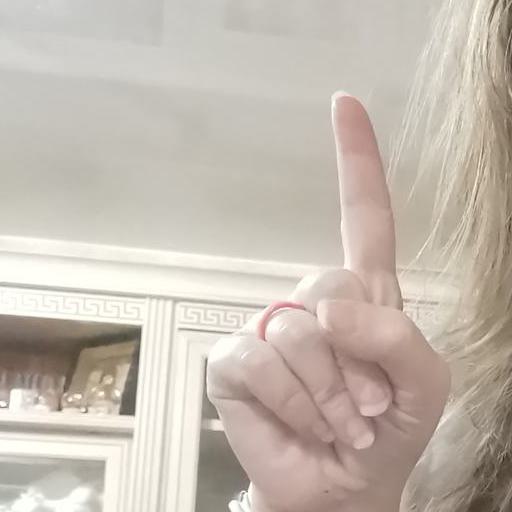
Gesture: one